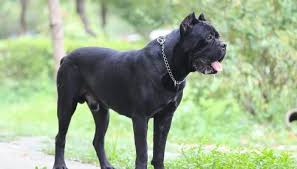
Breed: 253-n000105-Cane_Carso